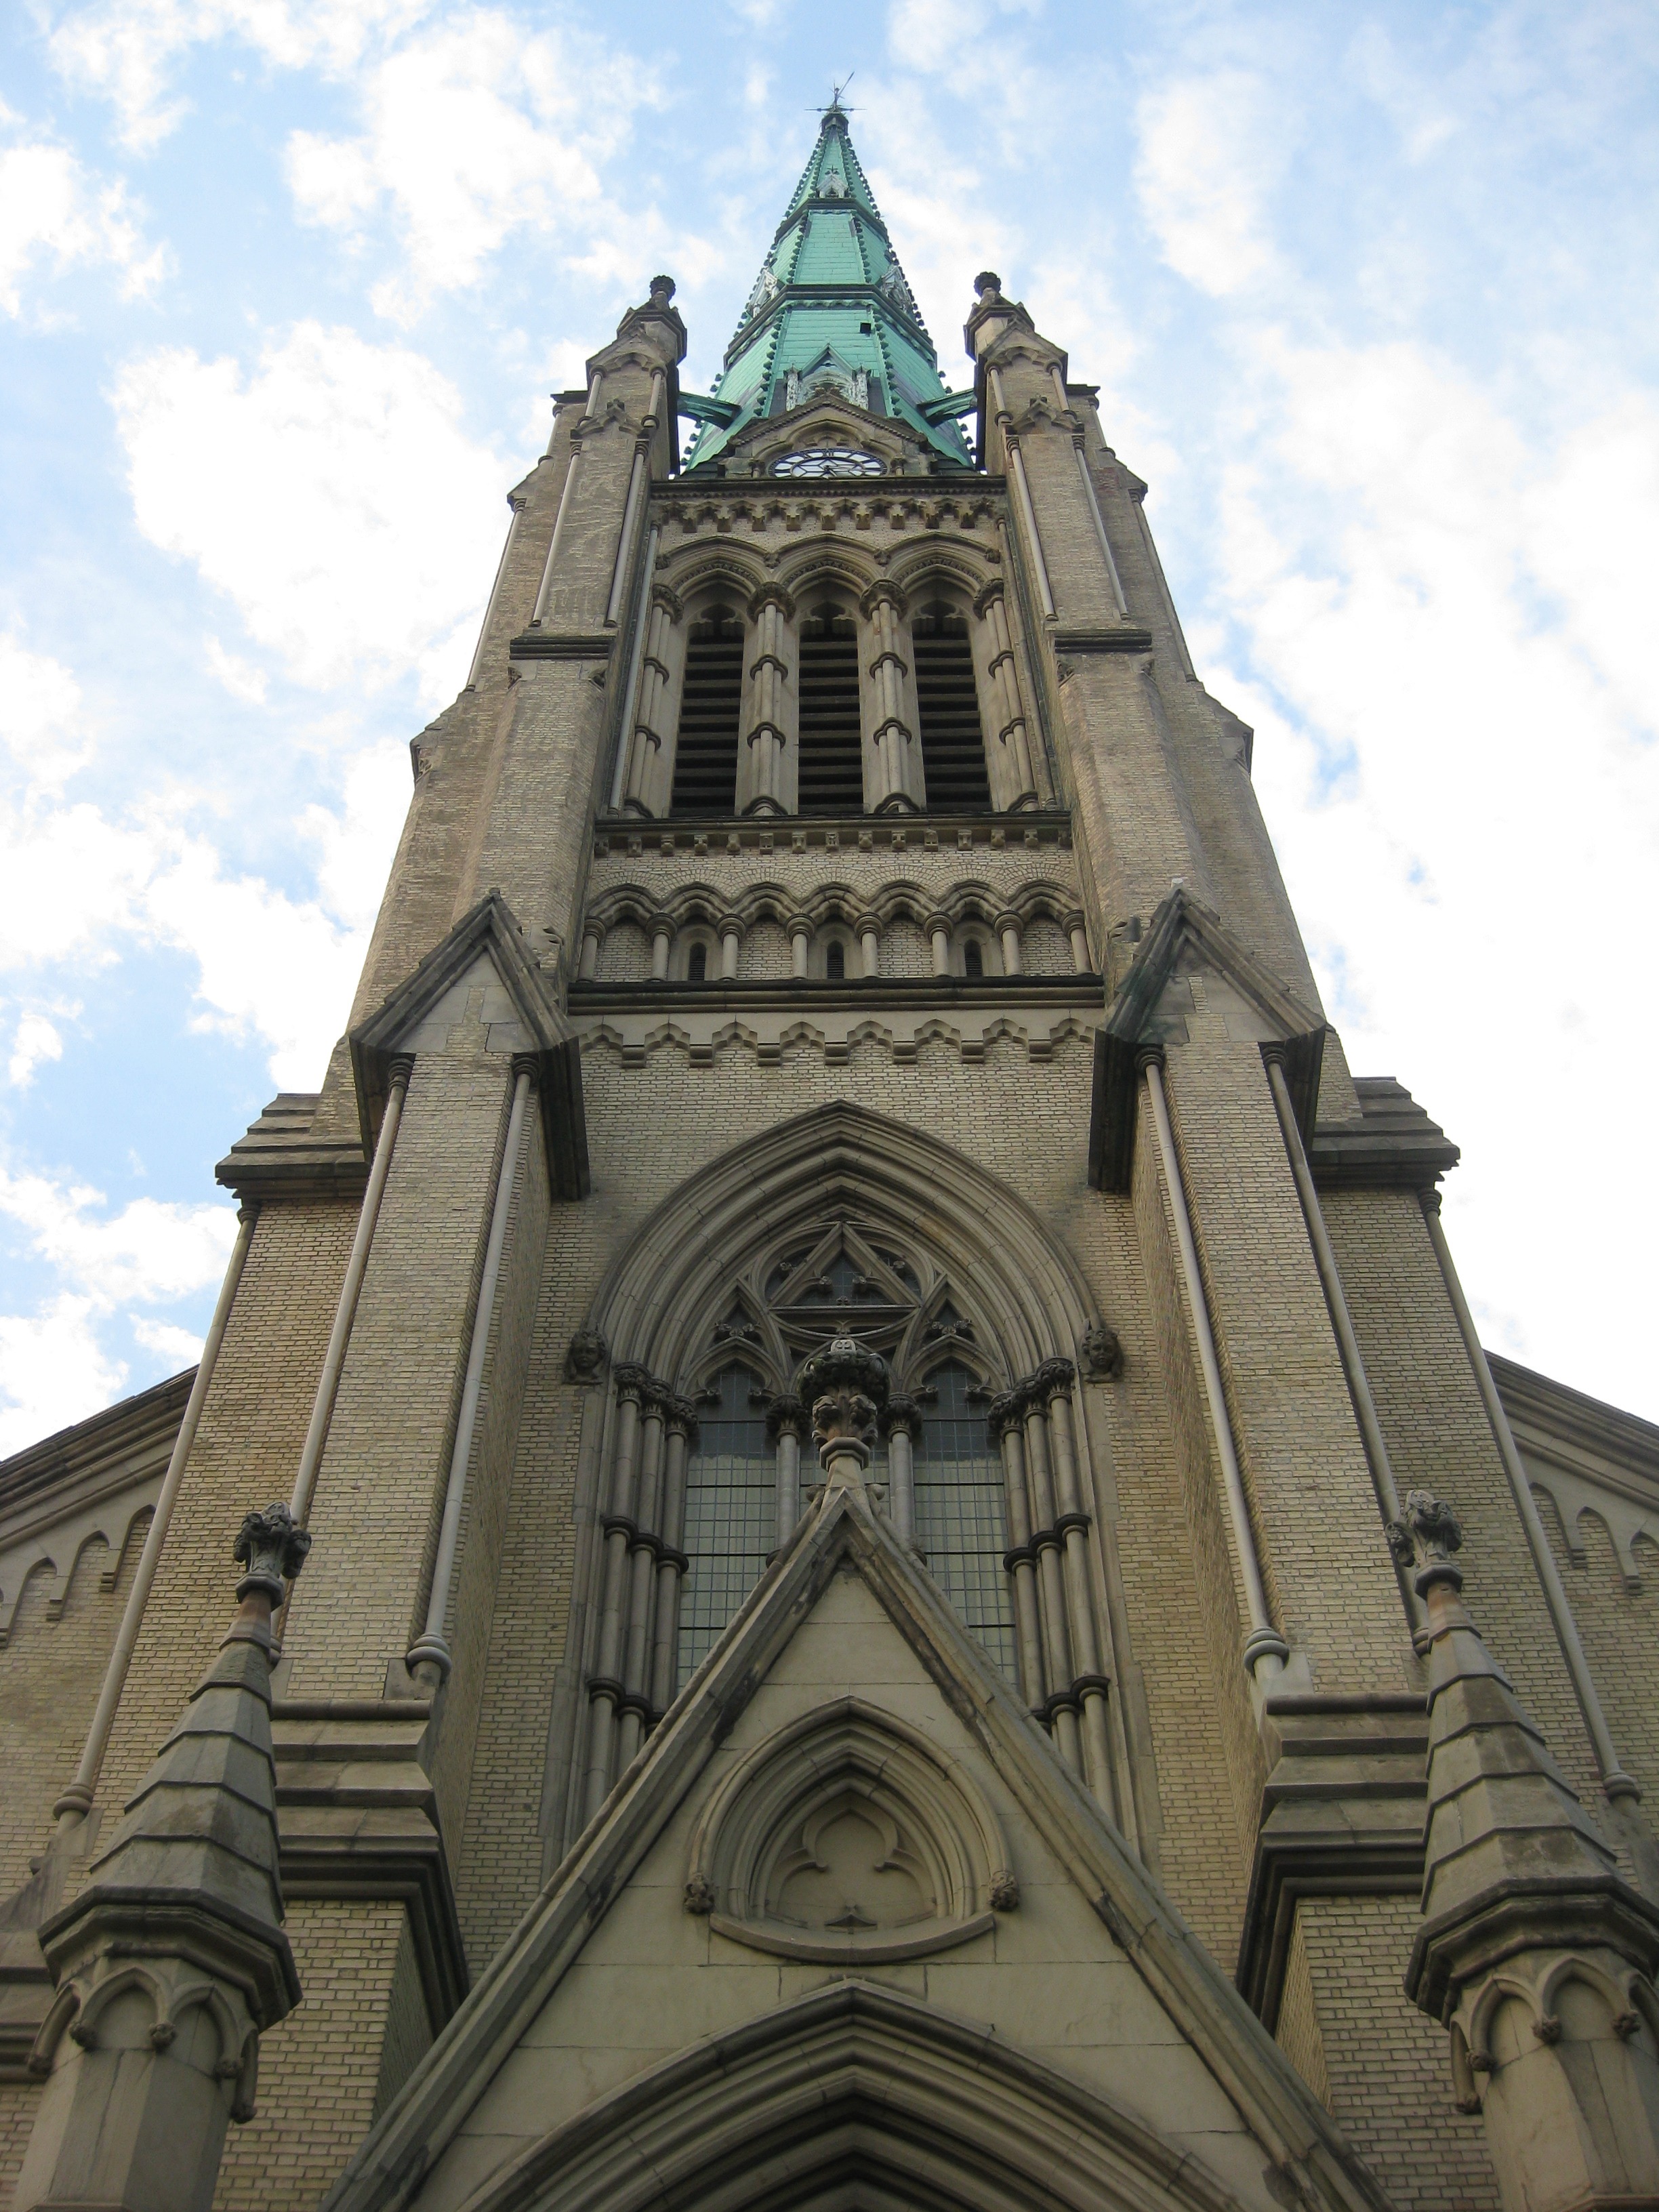
architecture, building, heaven, tower, landmark, facade, church, cathedral, chapel, christian, gothic, place of worship, bell tower, religious, spire, steeple, symmetry, anglican, basilica, dome, gothic architecture, historic site, byzantine architecture